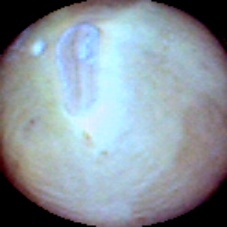
Label: Intact